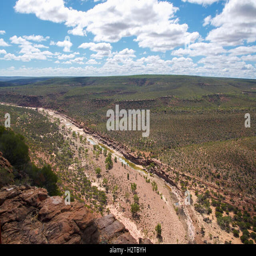
elevated view over the dry gorge from person